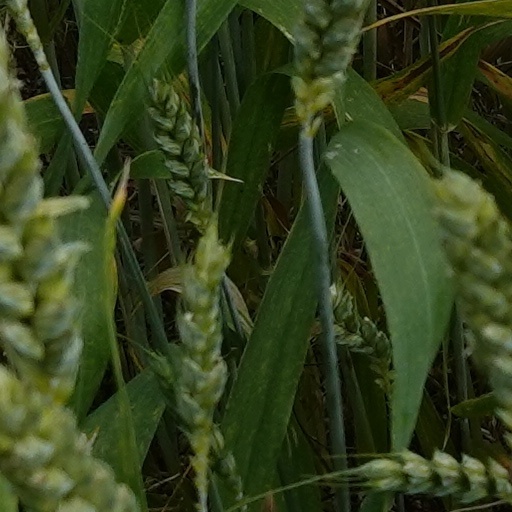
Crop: wheat